Chyetverikov SPL

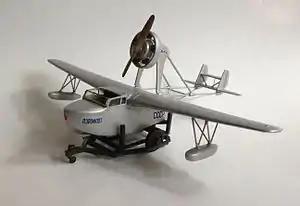

The SPL ("Samolyet dlya Podvodnikh Lodok" – aeroplane for submarine boats) (a.k.a. OSGA-101, and Gidro-1) was a submarine borne flying boat designed and built in the USSR from 1931.